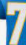
Number: 7